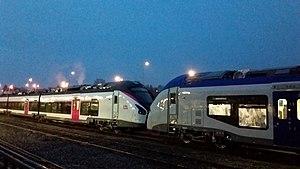
Coradia Liner tracté par un Régiolis en gare de Haguenau.
Le Régiolis est une génération de rames automotrices construites par Alstom issues de la famille Coradia. La SNCF et les régions françaises ont actuellement commandé plus de 350 éléments pour les relations TER. La première rame est présentée le 4 juillet 2013 en Aquitaine, et la première mise en service s'effectue le 22 avril 2014 sur le réseau TER Aquitaine, avec plus d'un an de retard sur le calendrier initial. La SNCF emploie aussi ces rames dans le cadre du réseau transfrontalier Léman Express.